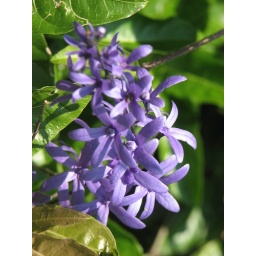
The beautiful contrast of the purple flower against the green leaves